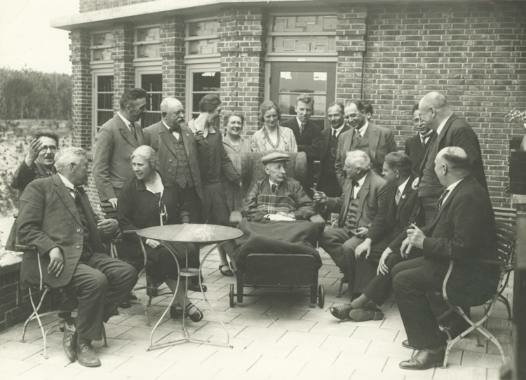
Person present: Yes